International Day of Human Space Flight

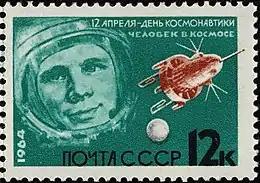
USSR stamp, 1964

The International Day of Human Space Flight is the annual celebration, held on 12 April, of the anniversary of the first human space flight by Yuri Gagarin (USSR). It was proclaimed at the 65th session of the United Nations General Assembly on 7 April 2011, a few days before the 50th anniversary of the flight.